Kajaran

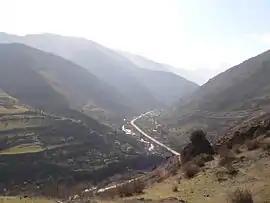
Kapan-Kajaran road

Syunik is rich in mineral resources, including stone and ore resources. Armenia's biggest copper and molybdenum mine is located in Syunik. The mine was prospected in 1931, the exploitation started in 1952. The ore mainly contains molybdenite, chalcopyrite, magnetite and pyrite. It also contains valuable accompanying elements like gold, silver, rhenium, selenium and bismuth. Thick (up to 5m) quartz veins, containing significant amounts of molybdenum and copper are also quite common. The mine of Kajaran contains 87% of copper and 8% of molybdenum deposits of the region. The city is home to the Zangezur Copper and Molybdenum Combine.